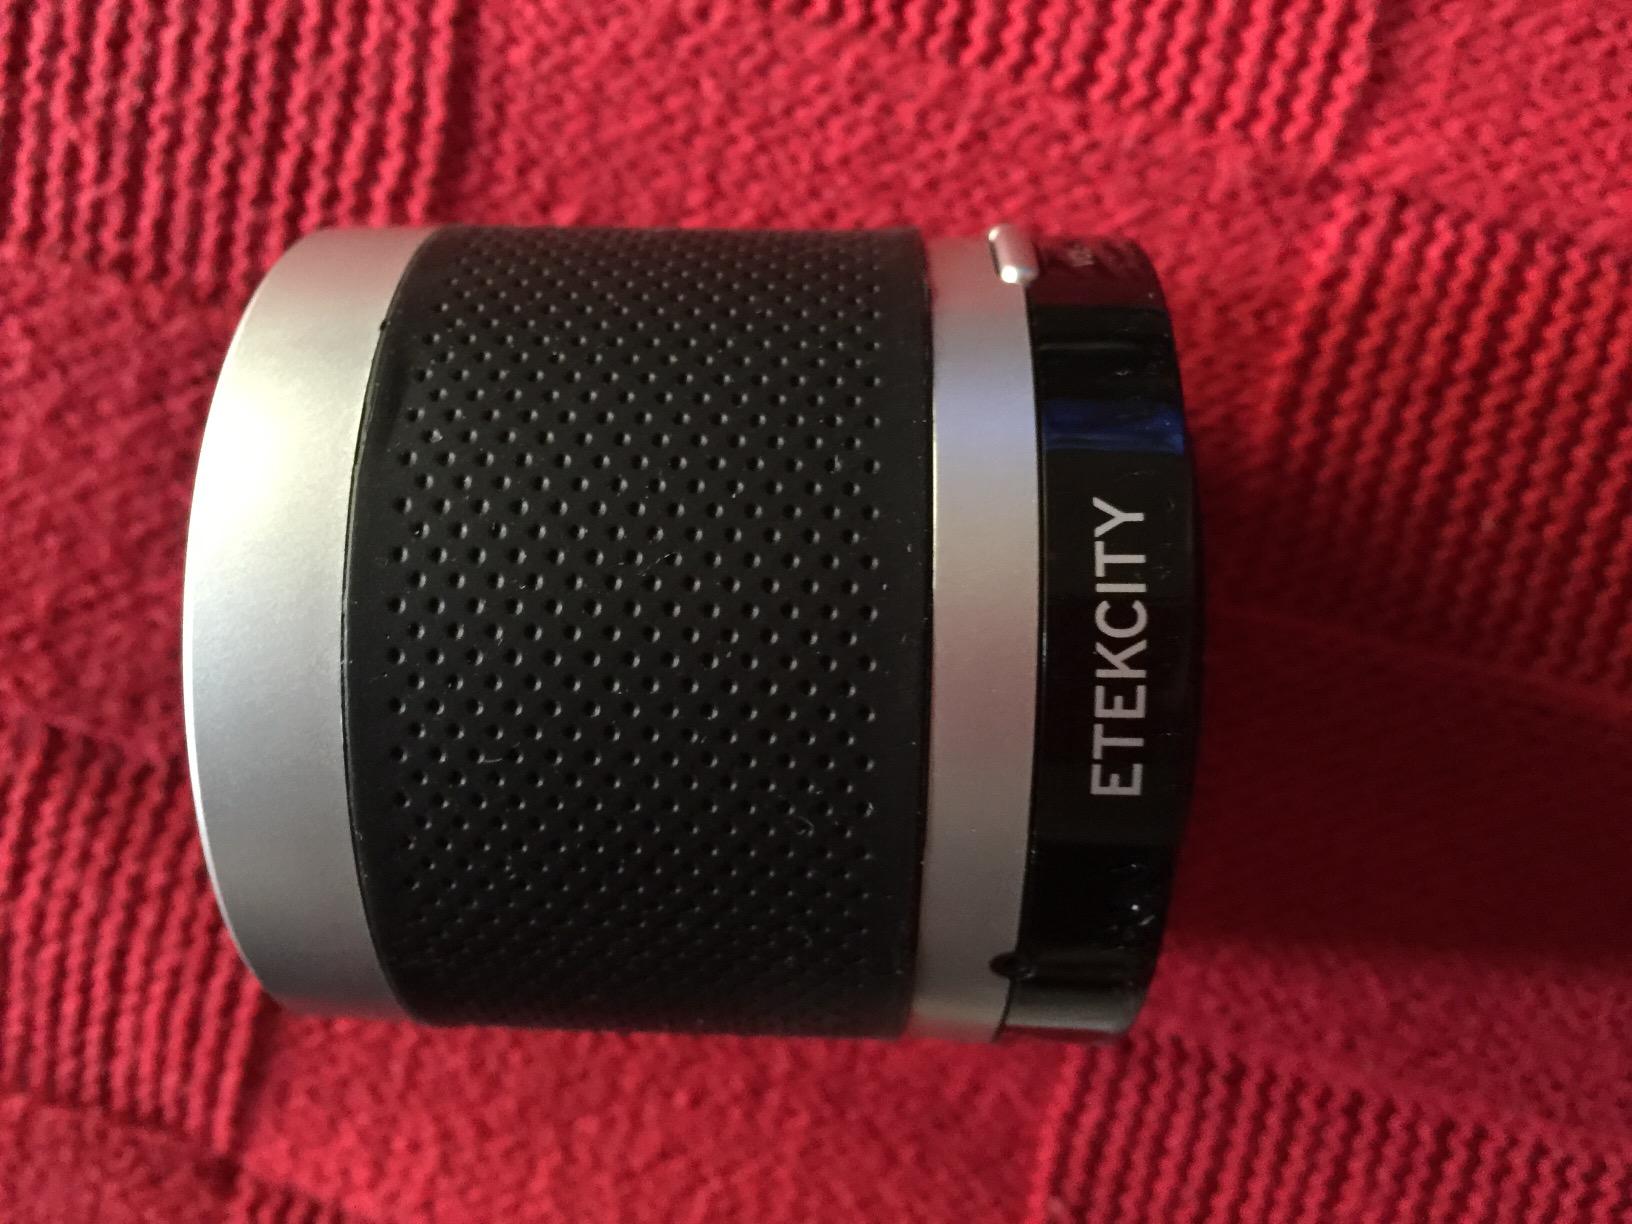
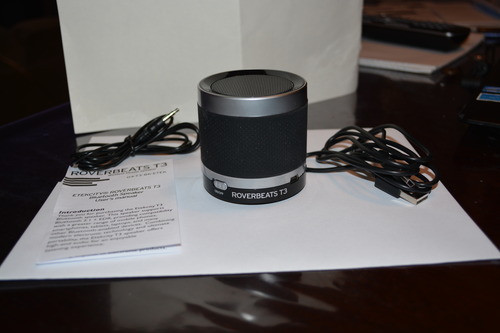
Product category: speaker
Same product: yes